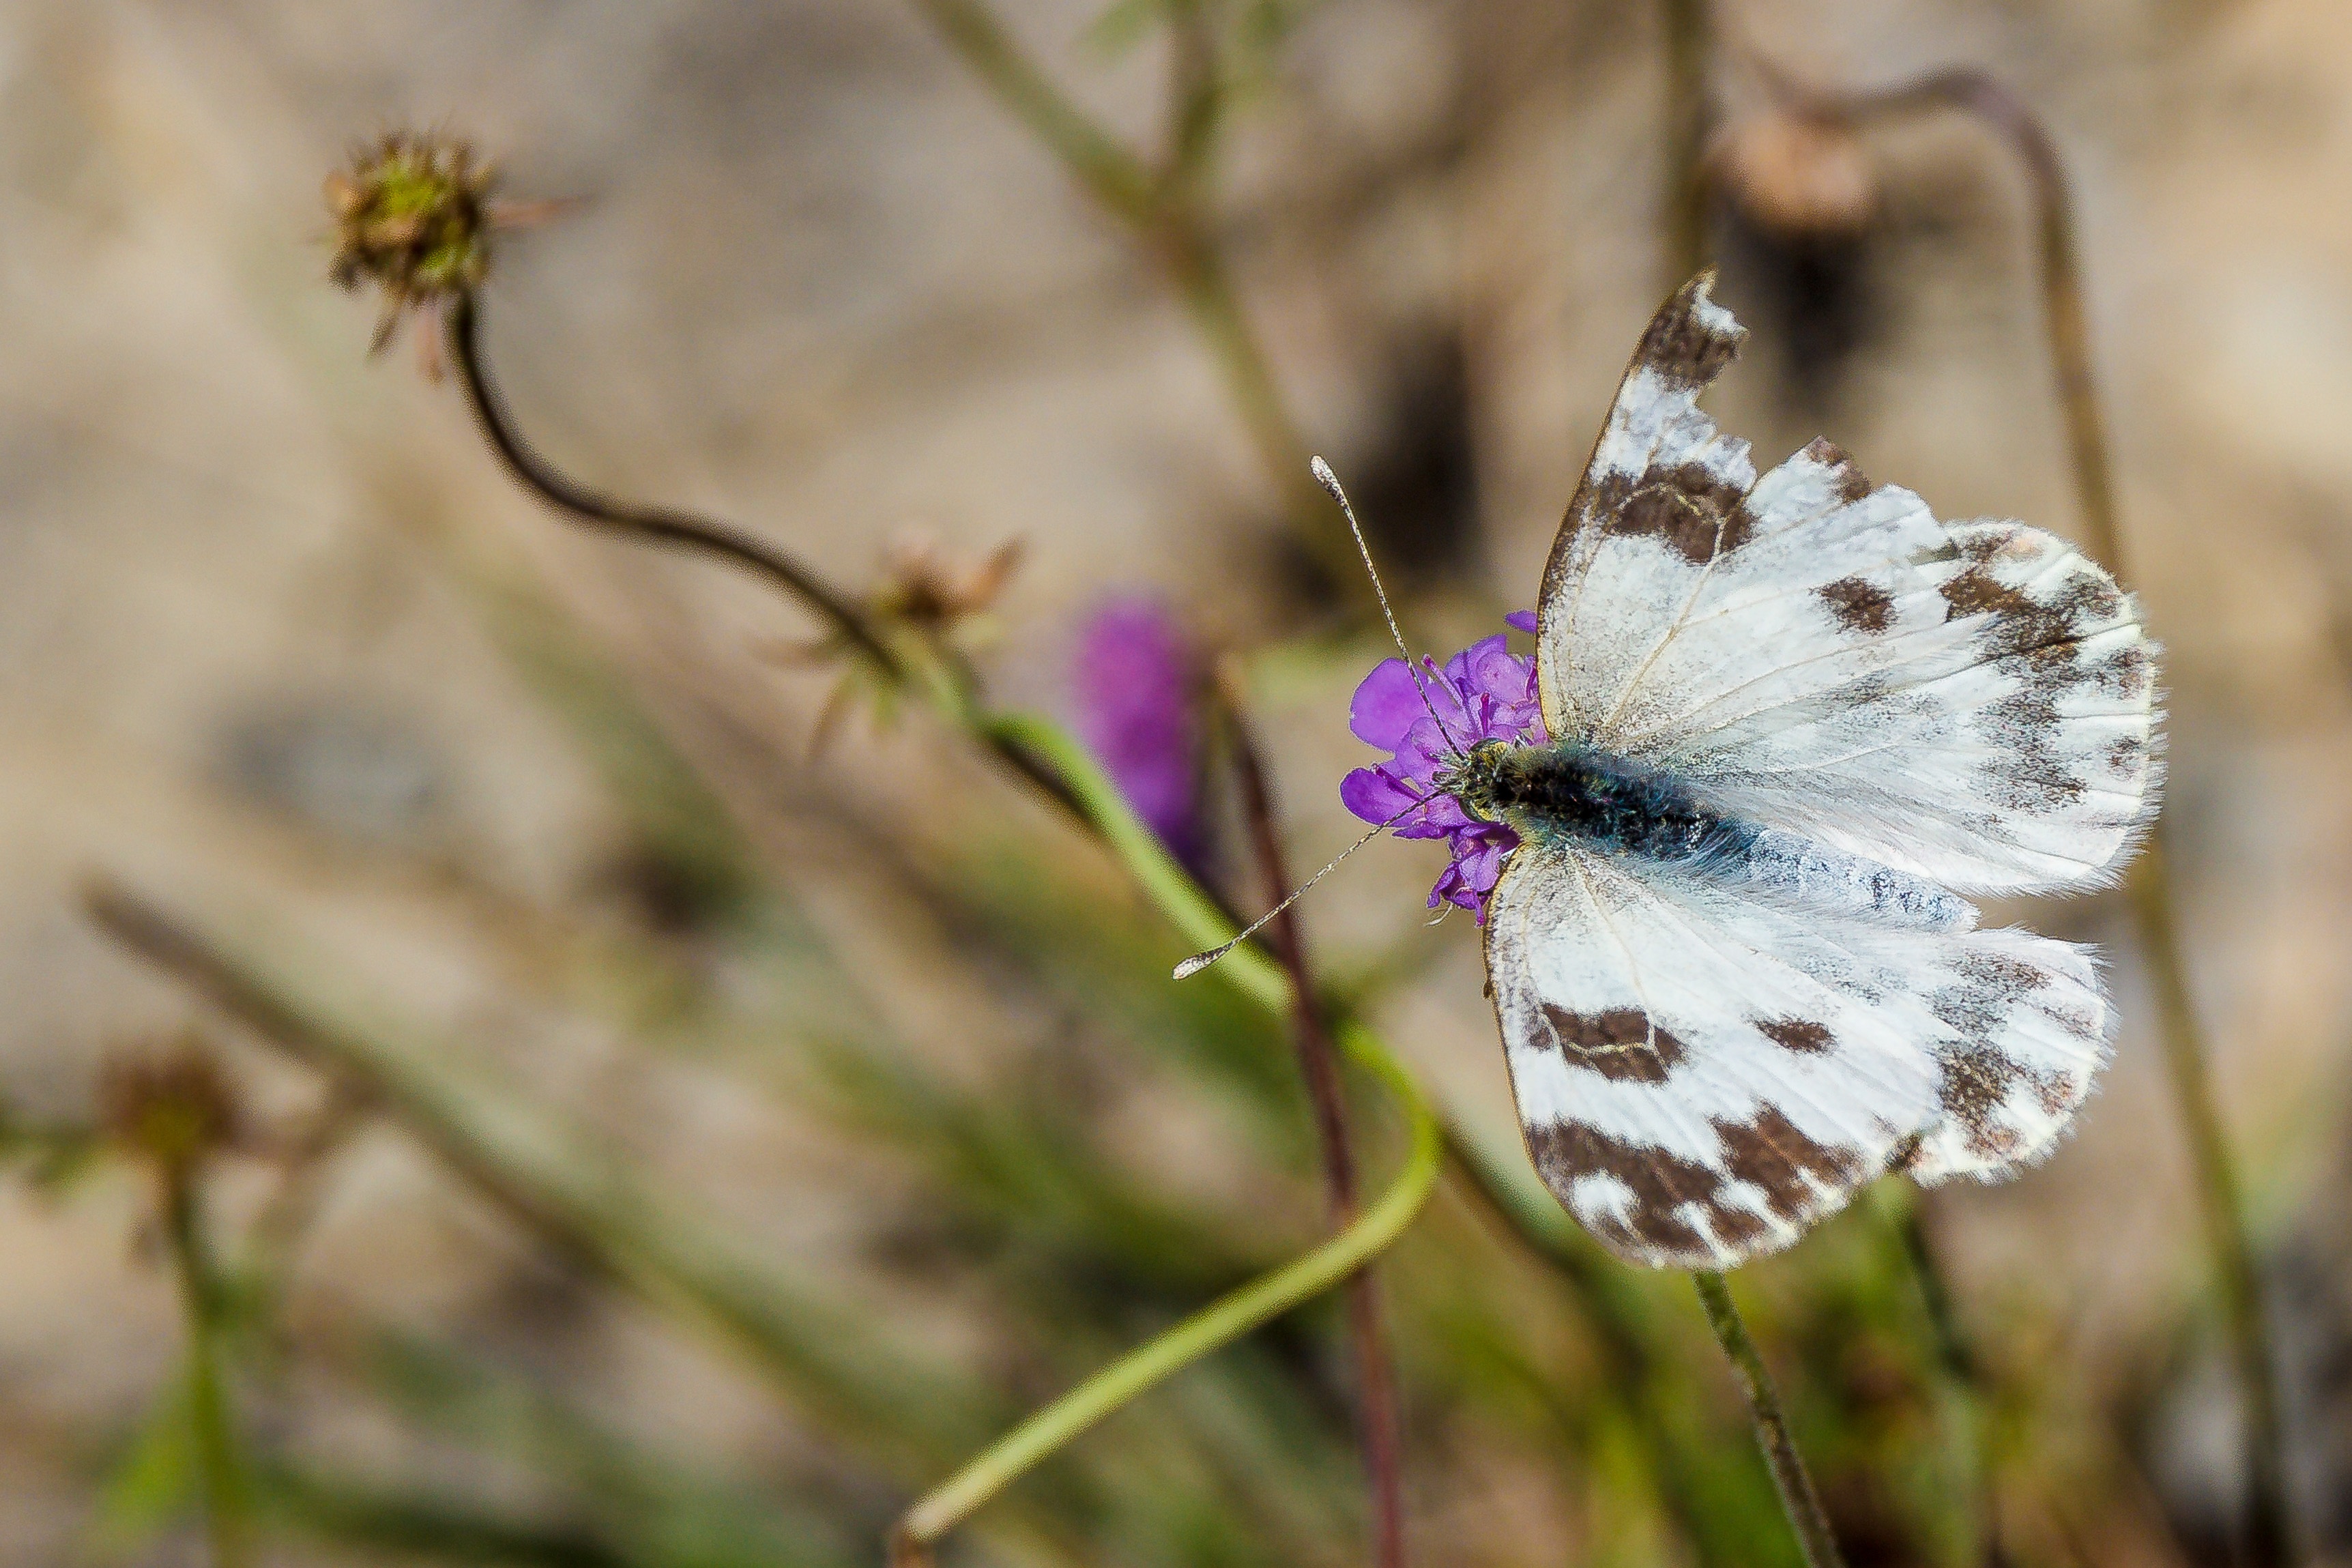
nature, branch, blossom, plant, white, photography, meadow, leaf, flower, petal, bloom, wildlife, spring, insect, botany, butterfly, close, flora, fauna, invertebrate, wildflower, close up, macro photography, flowering plant, plant stem, land plant, moths and butterflies